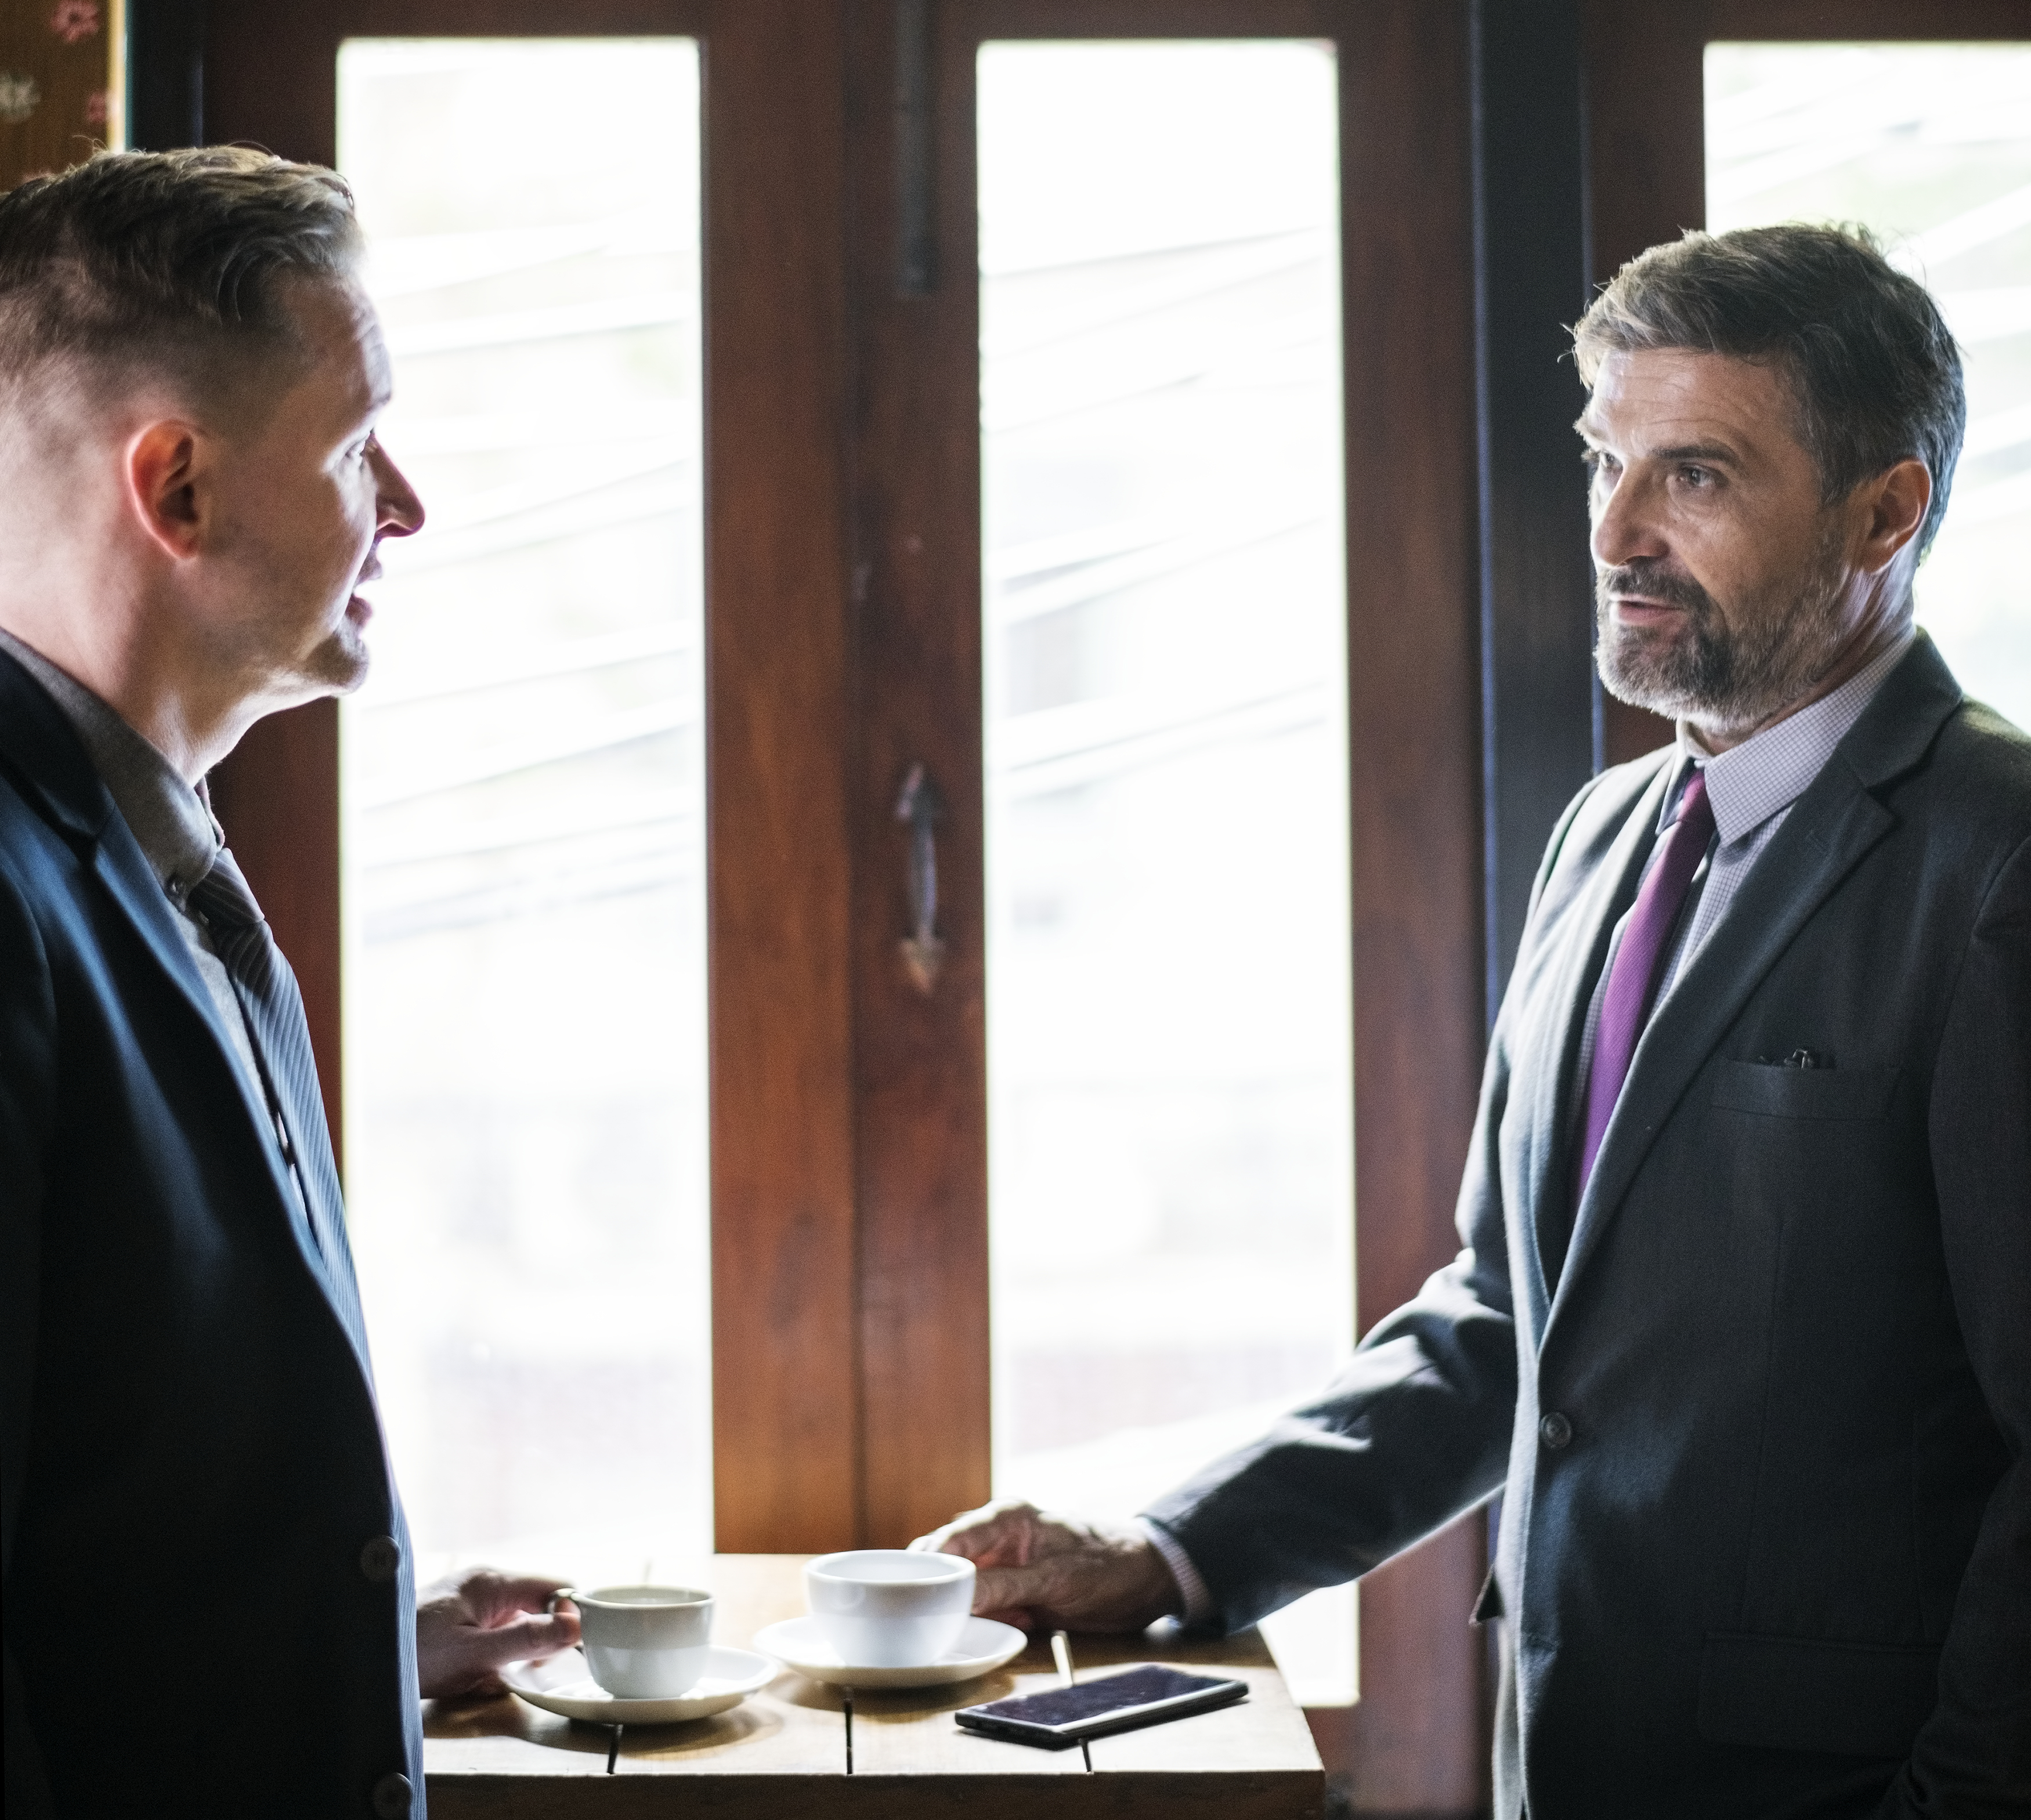
brainstorming, break, business, businessman, businesspeople, cafe, client, coffee, coffee cup, coffee shop, collar, colleague, communication, connection, cooperation, corporate, coworker, digital device, discussion, drinking, entrepreneur, meeting, men, modern, negotiation, partner, partnership, people, planning, professional, project, relaxing, smartphone, suit, talking, conversation, formal wear, businessperson, official, tuxedo